Sir Robert Worsley, 3rd Baronet

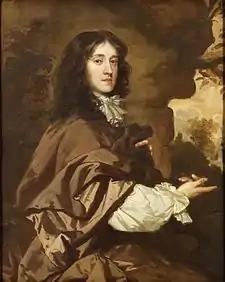
Sir Robert Worsley, painted by Sir Peter Lely

Sir Robert Worsley, 3rd Baronet (1643 – 1675 in Appuldurcombe), was an English politician who sat in the House of Commons of England during the Cavalier Parliament, representing Newtown on the Isle of Wight from 1666 to 1675. He was counted as a member of the Court party, but was not considered very active in parliament.